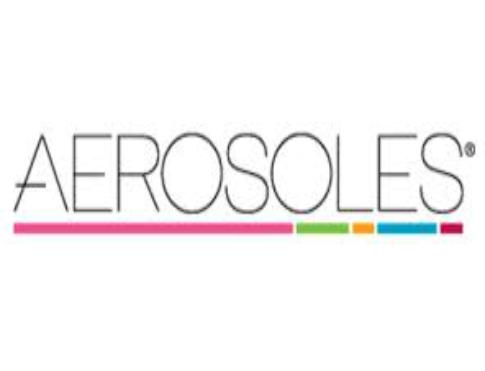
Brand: Aerosoles
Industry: Clothes